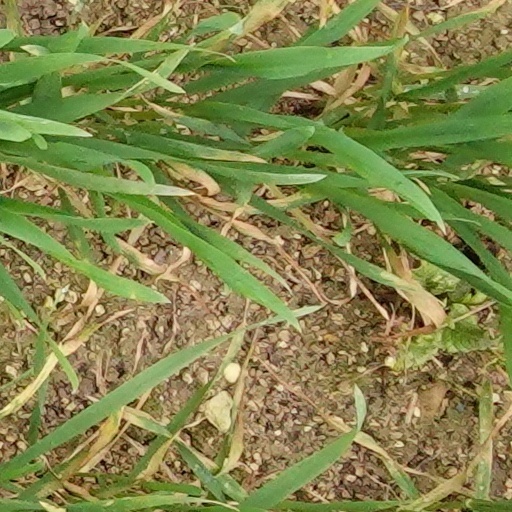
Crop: wheat